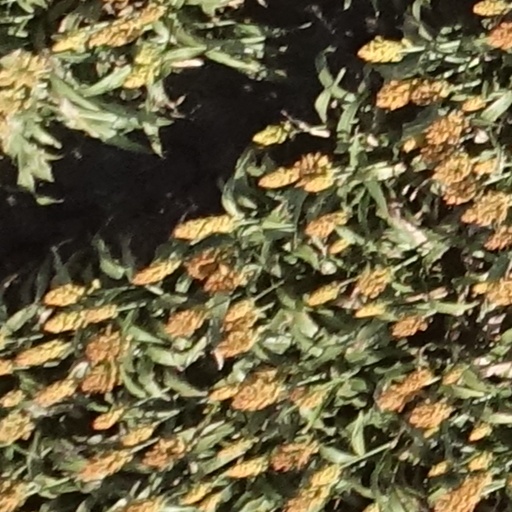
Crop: sorghum